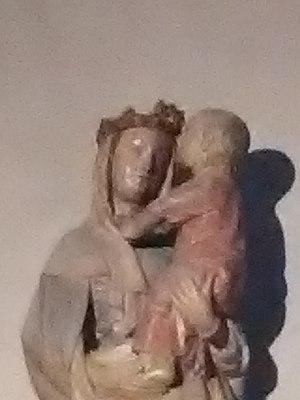
la vierge du Marthuret détail
Riom est une commune française située dans le département du Puy-de-Dôme, en région d'Auvergne-Rhône-Alpes. Elle possède sa propre unité urbaine qui s'intègre à l'aire urbaine de Clermont-Ferrand.